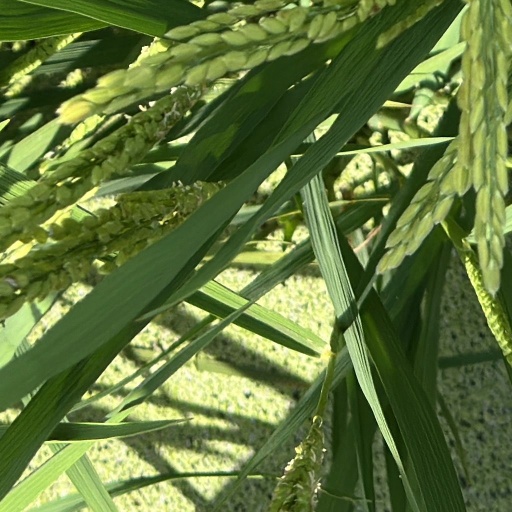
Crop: rice